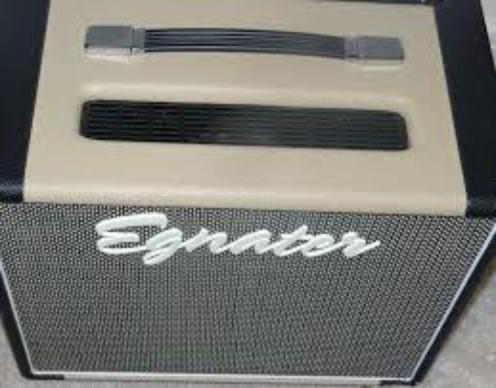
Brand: Egnater
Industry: Electronic